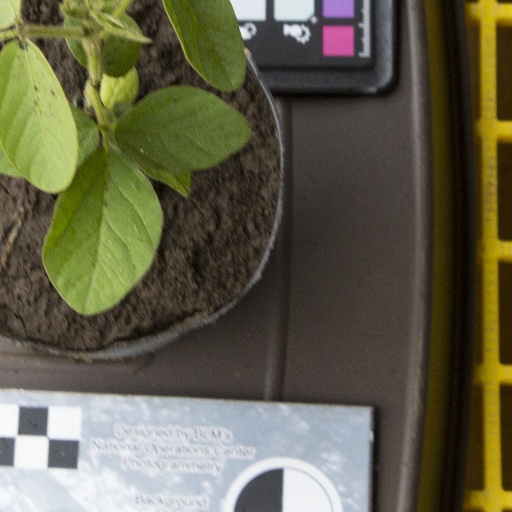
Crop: soybean